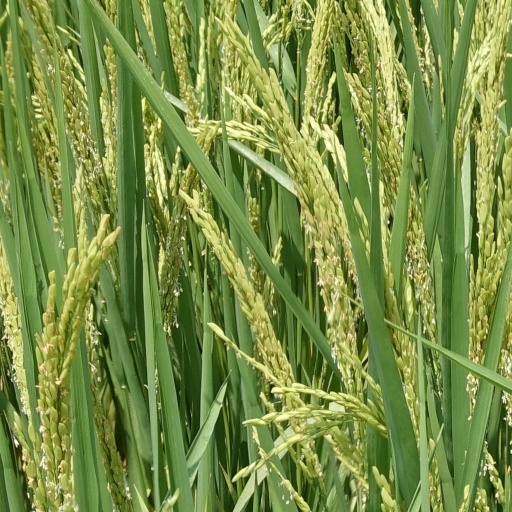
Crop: rice